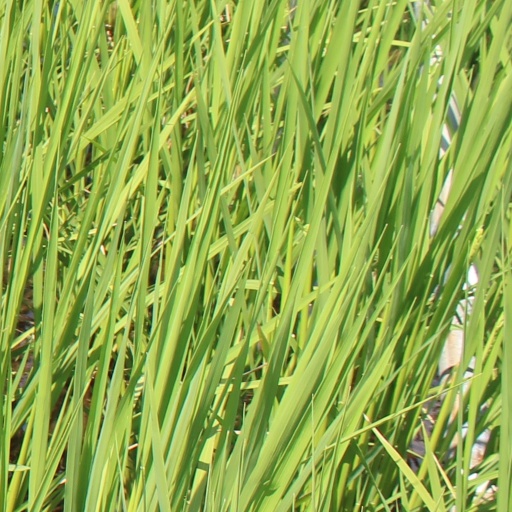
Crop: rice